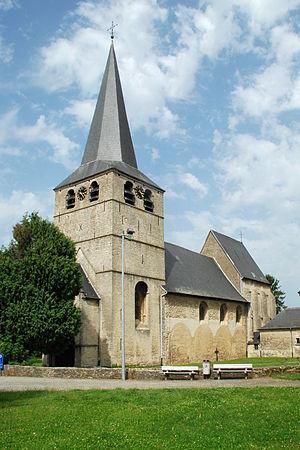
Belgique - Brabant flamand - Herent - Église Notre-Dame de Winksele